Topla wooden church

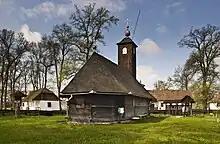
Northeast side

Topla wooden church is currently located in the premises of the Banat Village Museum in Timișoara, Romania. It is registered in the list of historical monuments (2004) with the code TM-II-m-A-06093.